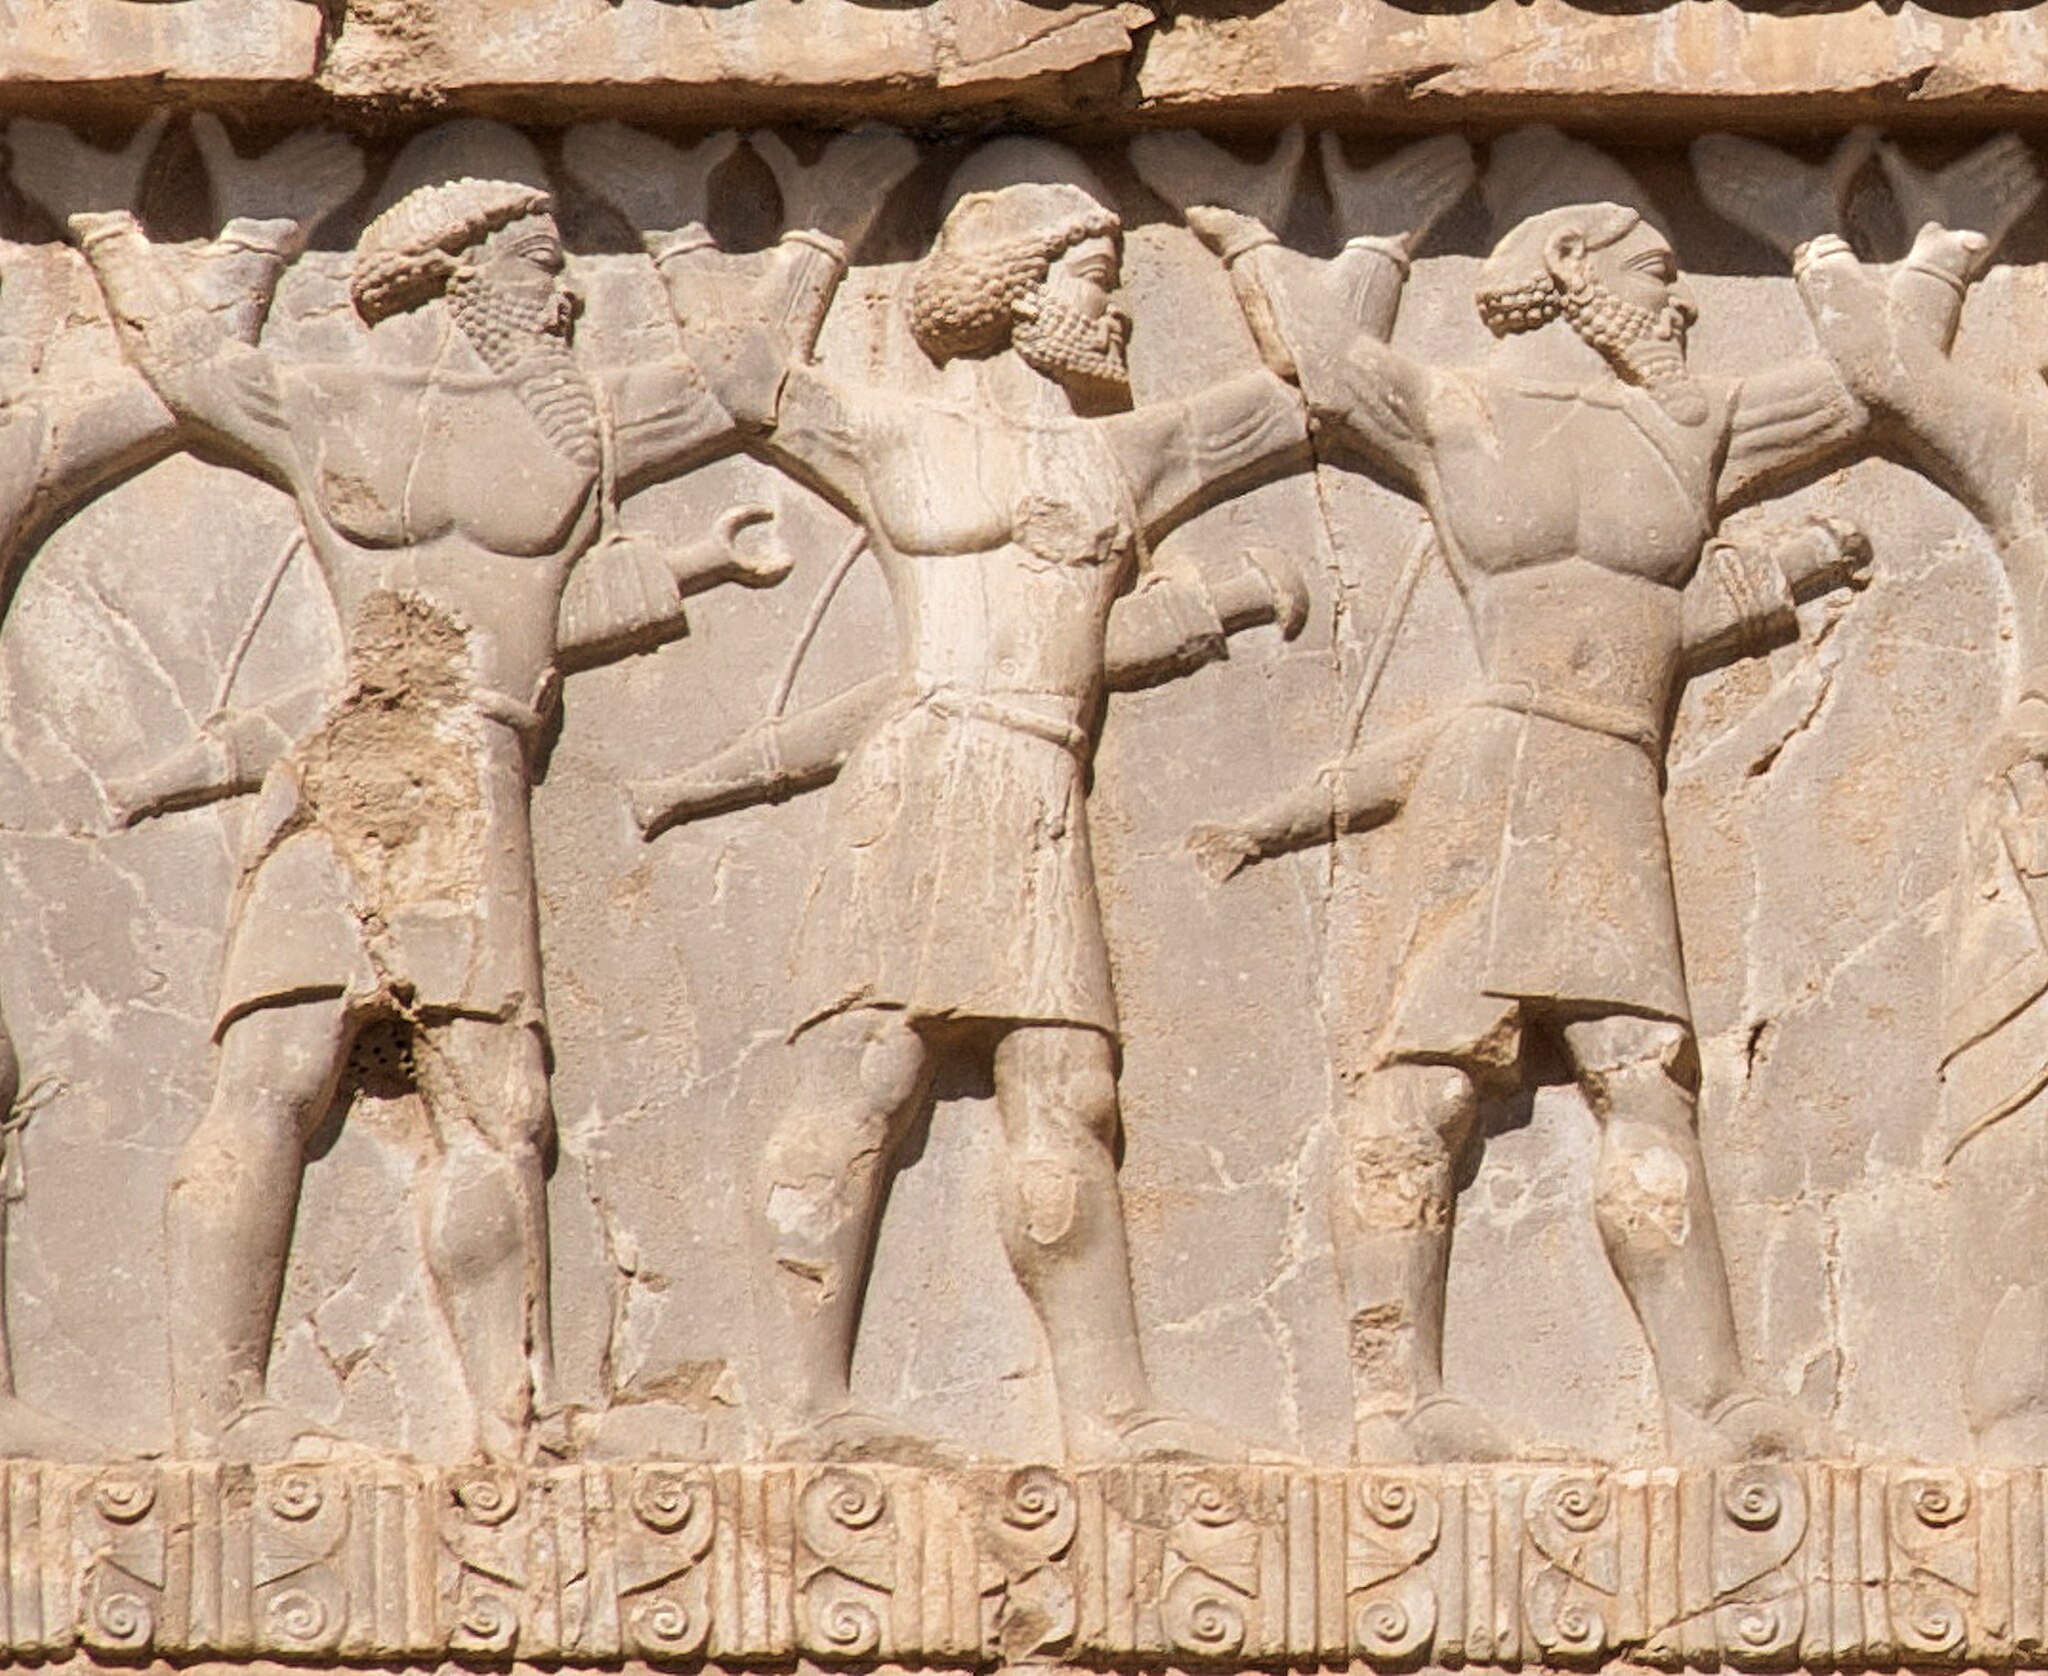
Title: Indian warriors (Sattagydian, Gandharan, Hindush) circa 480 BCE in the Naqsh-e Roastam reliefs of Xerxes I
Description: Indian warriors (Sattagydian, Gandharan, Hindush) circa 480 BCE in the Naqsh-e Roastam reliefs of Xerxes I
Date: 2018-10-19
Categories: Tomb of Xerxes I, Extracted images